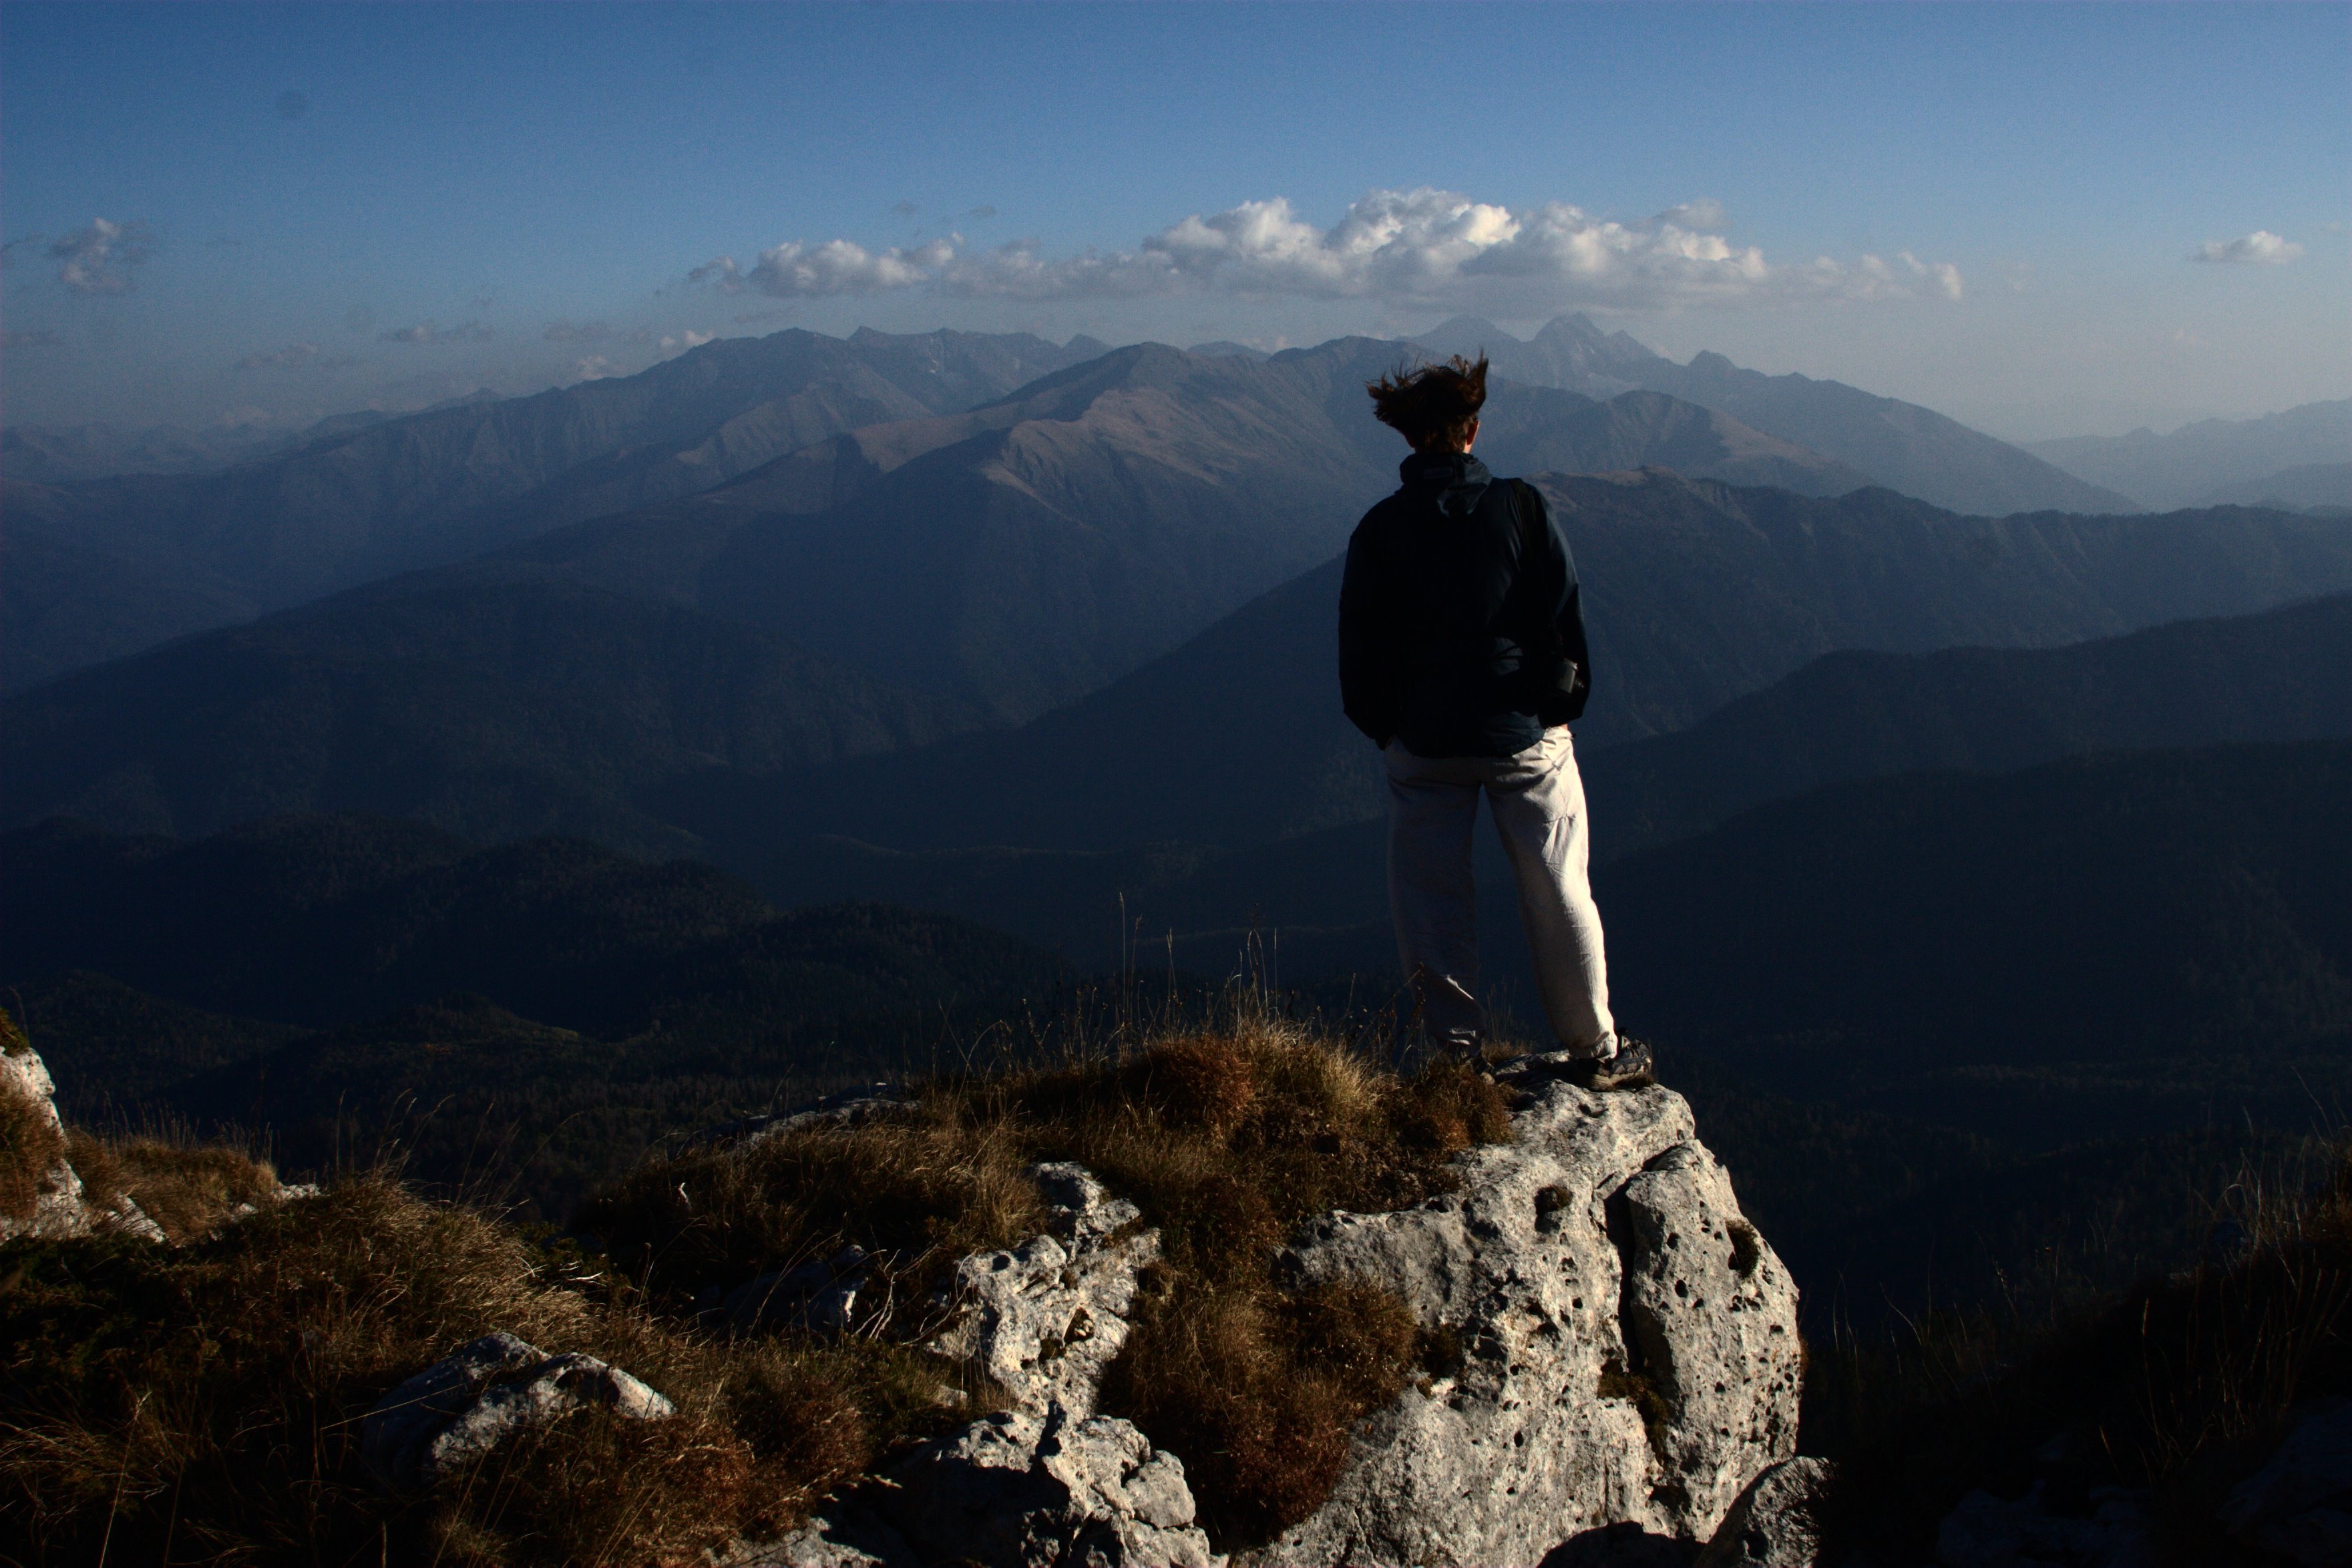
landscape, wilderness, walking, mountain, hiking, adventure, valley, mountain range, recreation, extreme sport, ridge, summit, mountaineering, sports, alps, backpacking, landform, outdoor recreation, geographical feature, mountainous landforms